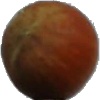
Label: nut_forest